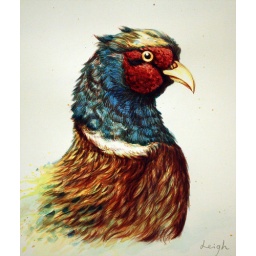
9 &amp;quot; watercolour painting by Mono. One brush , no black or white , for Dad .